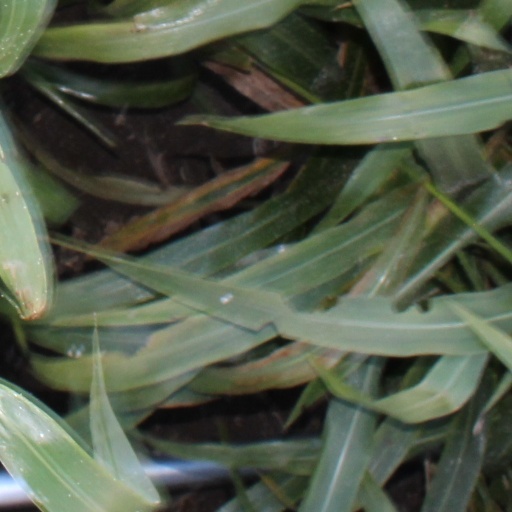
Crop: sorghum